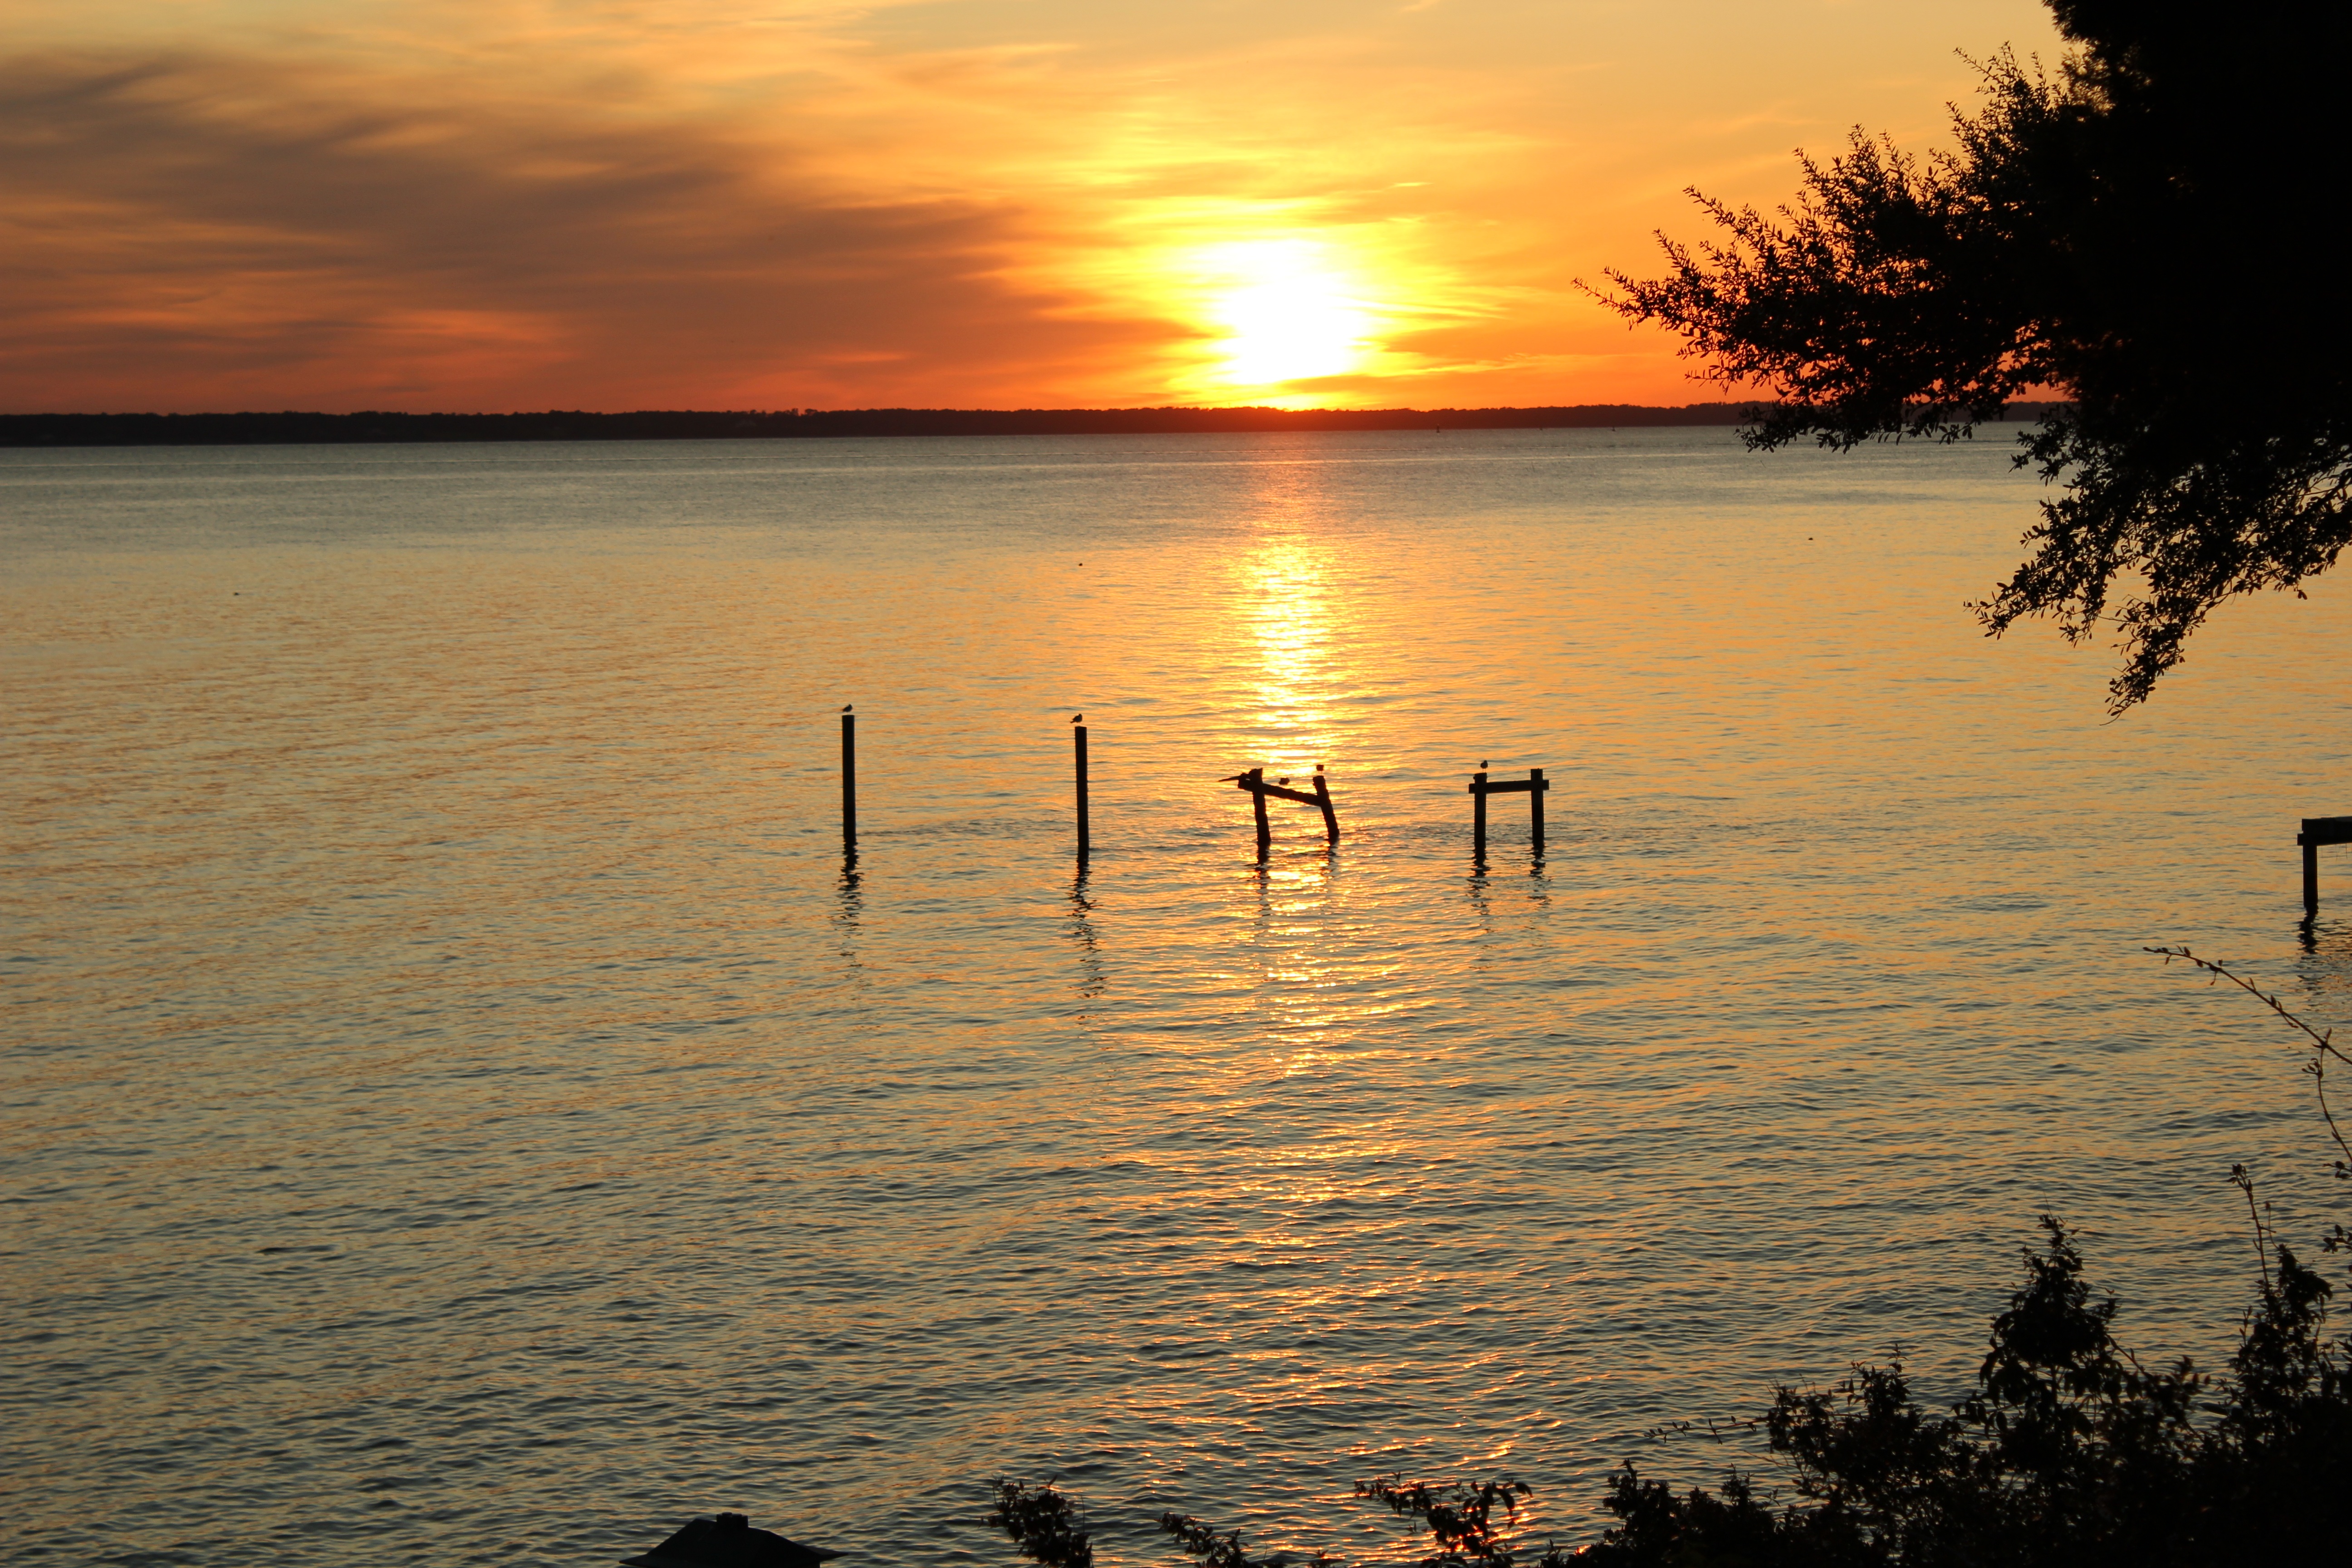
sea, water, ocean, horizon, cloud, sun, sunrise, sunset, sunlight, morning, shore, lake, dawn, river, dusk, evening, reflection, body of water, afterglow